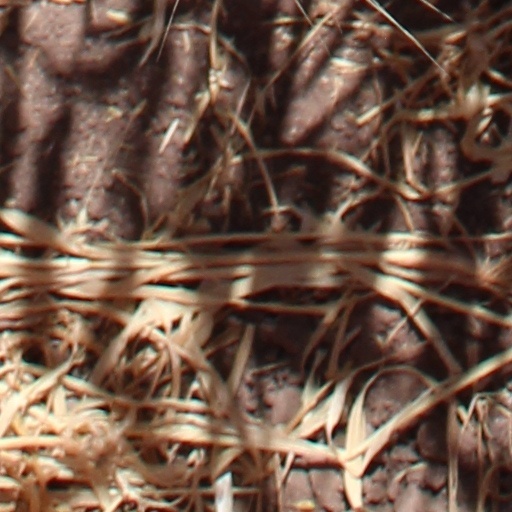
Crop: wheat